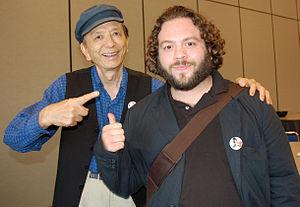
Balles de feu, ou Balles en feu au Québec est un film américain réalisé par Robert Ben Garant et sorti en 2007.